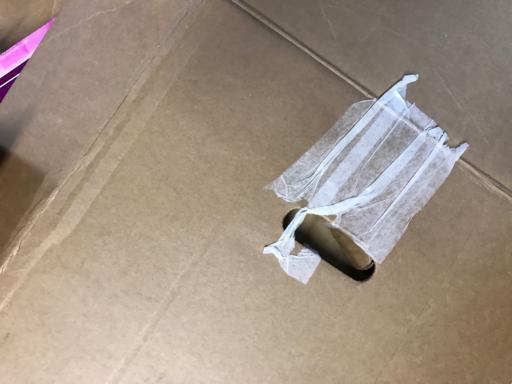
Label: cardboard